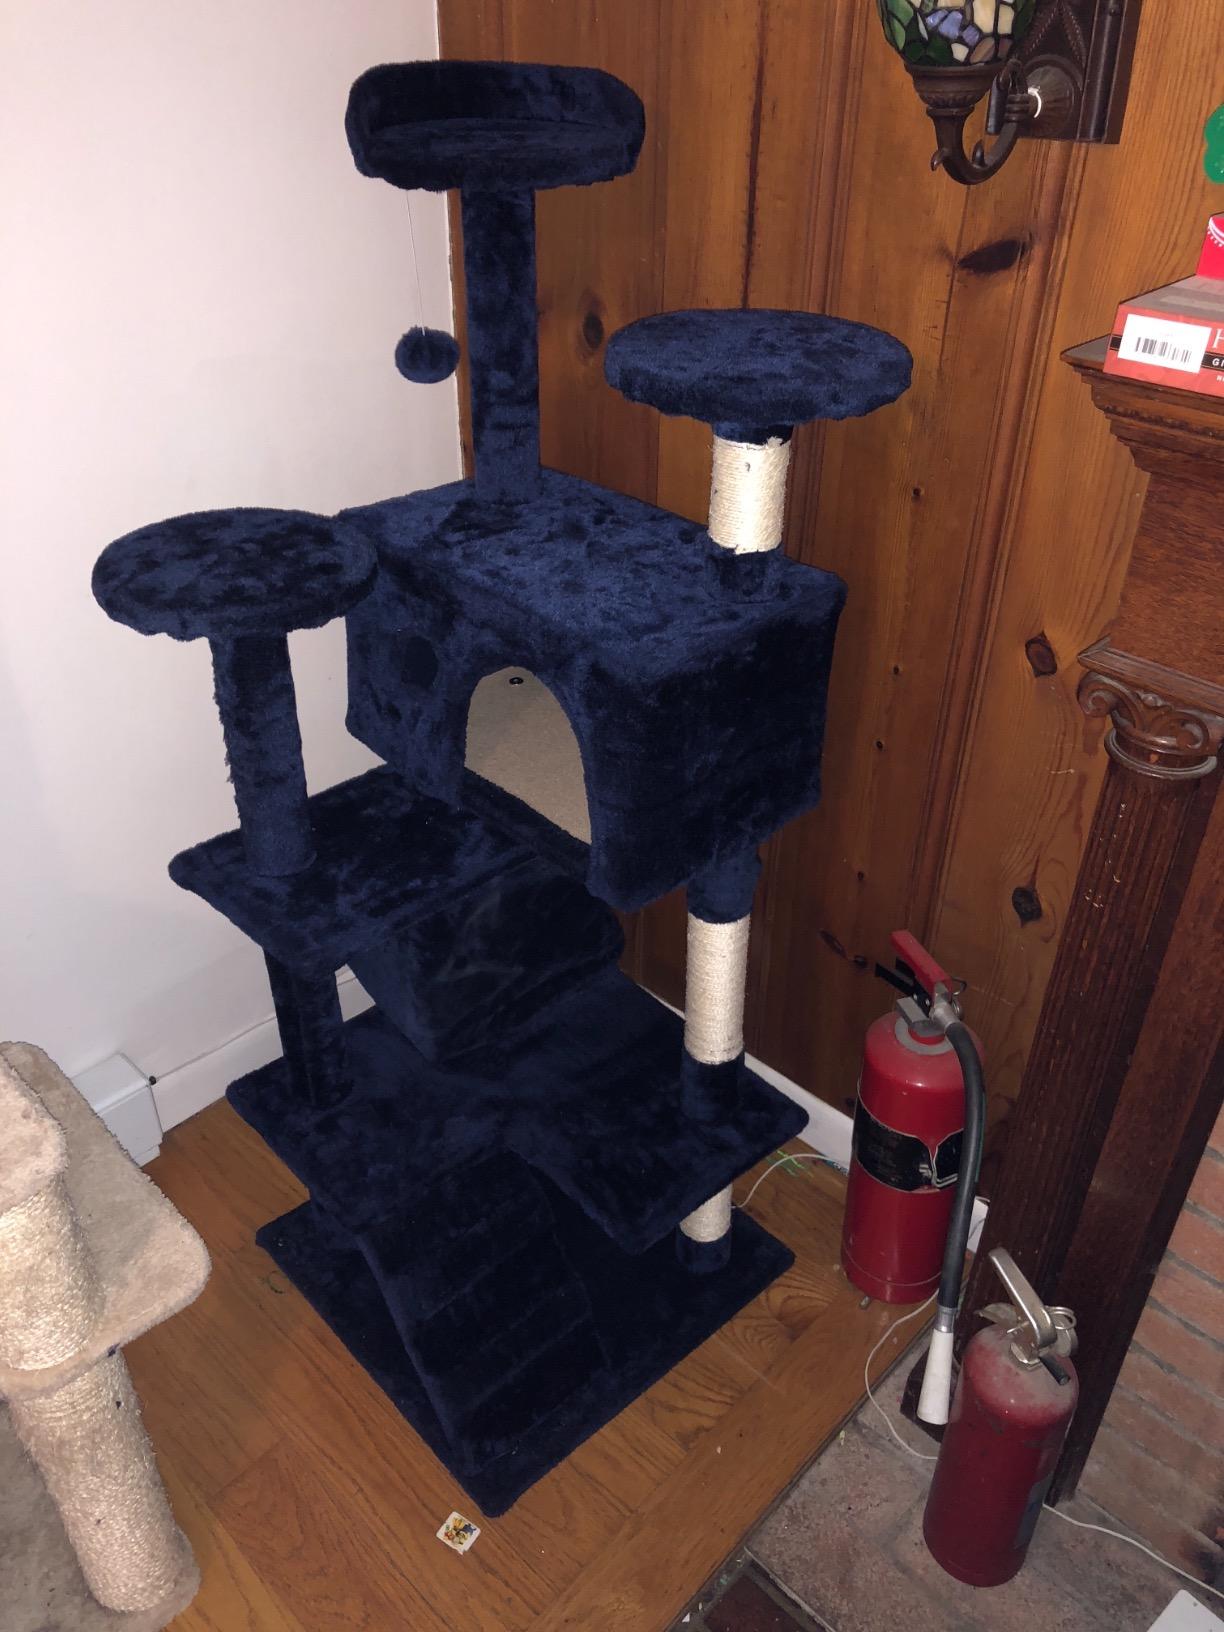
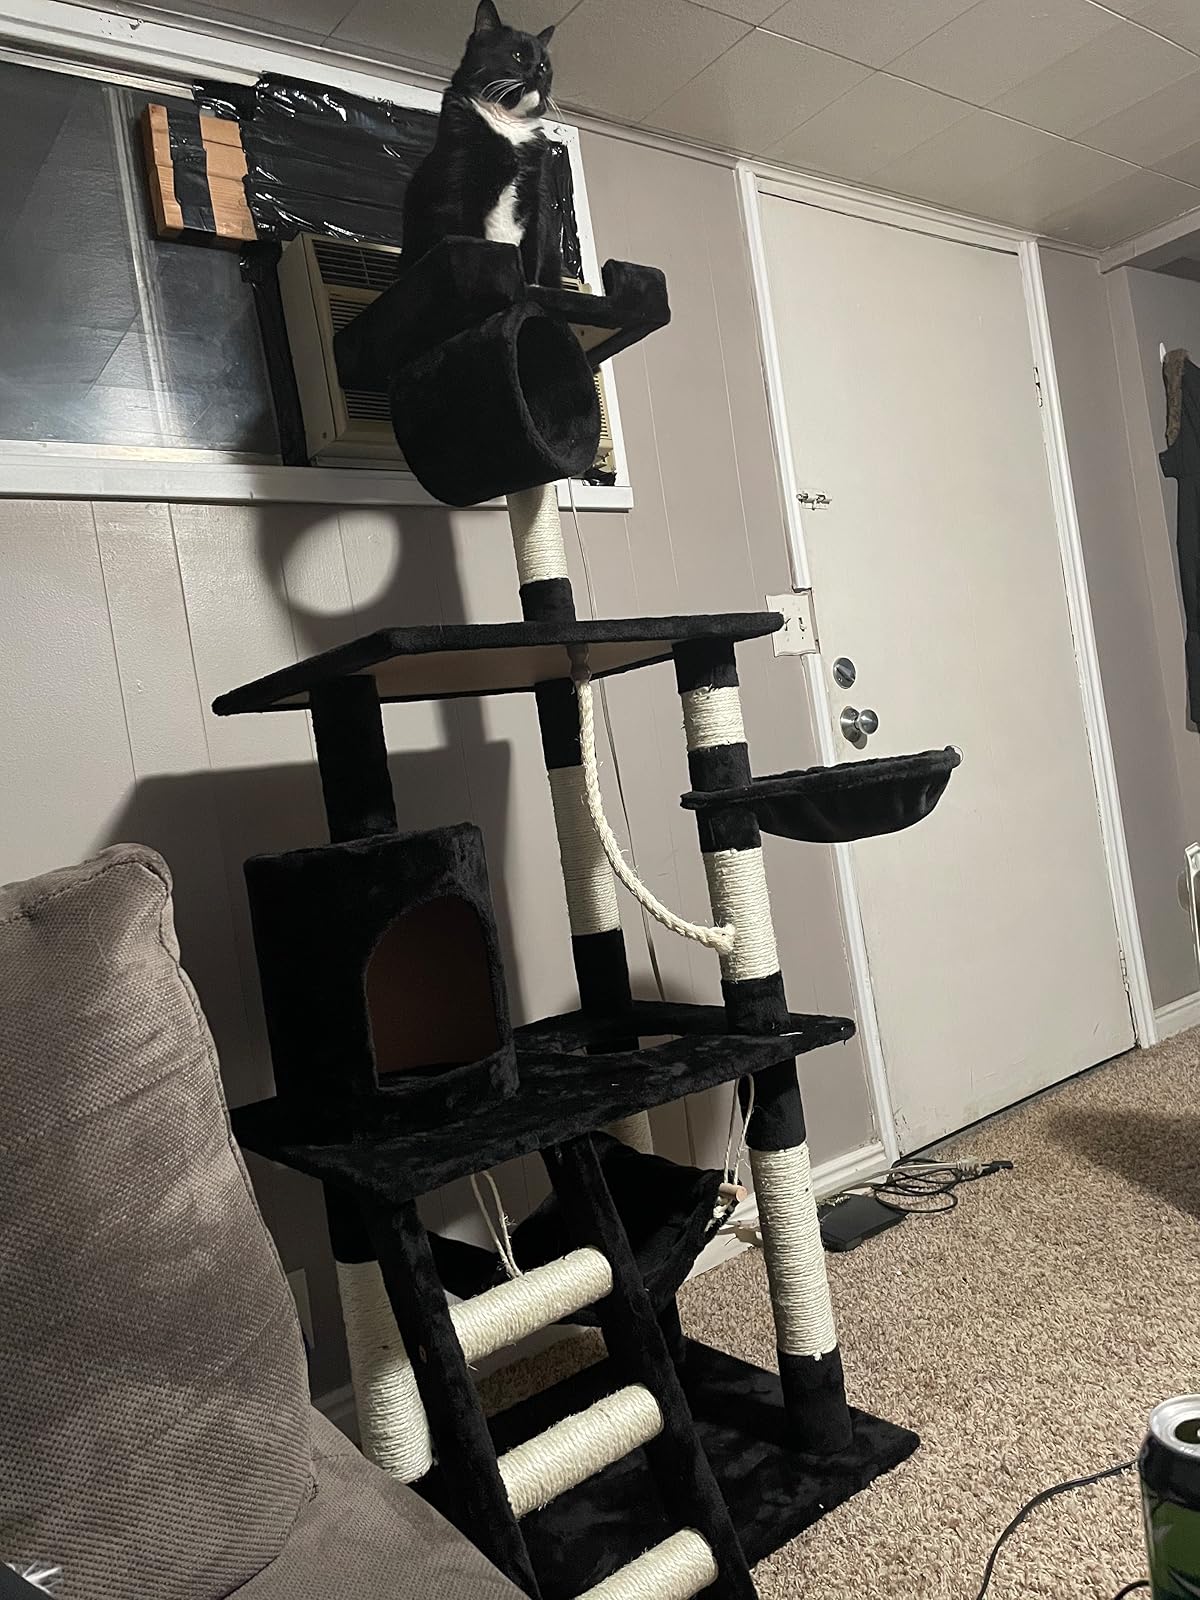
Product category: items_cat tree
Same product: no